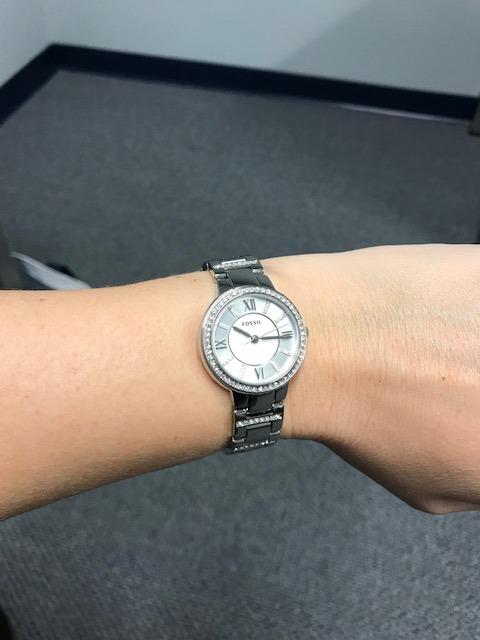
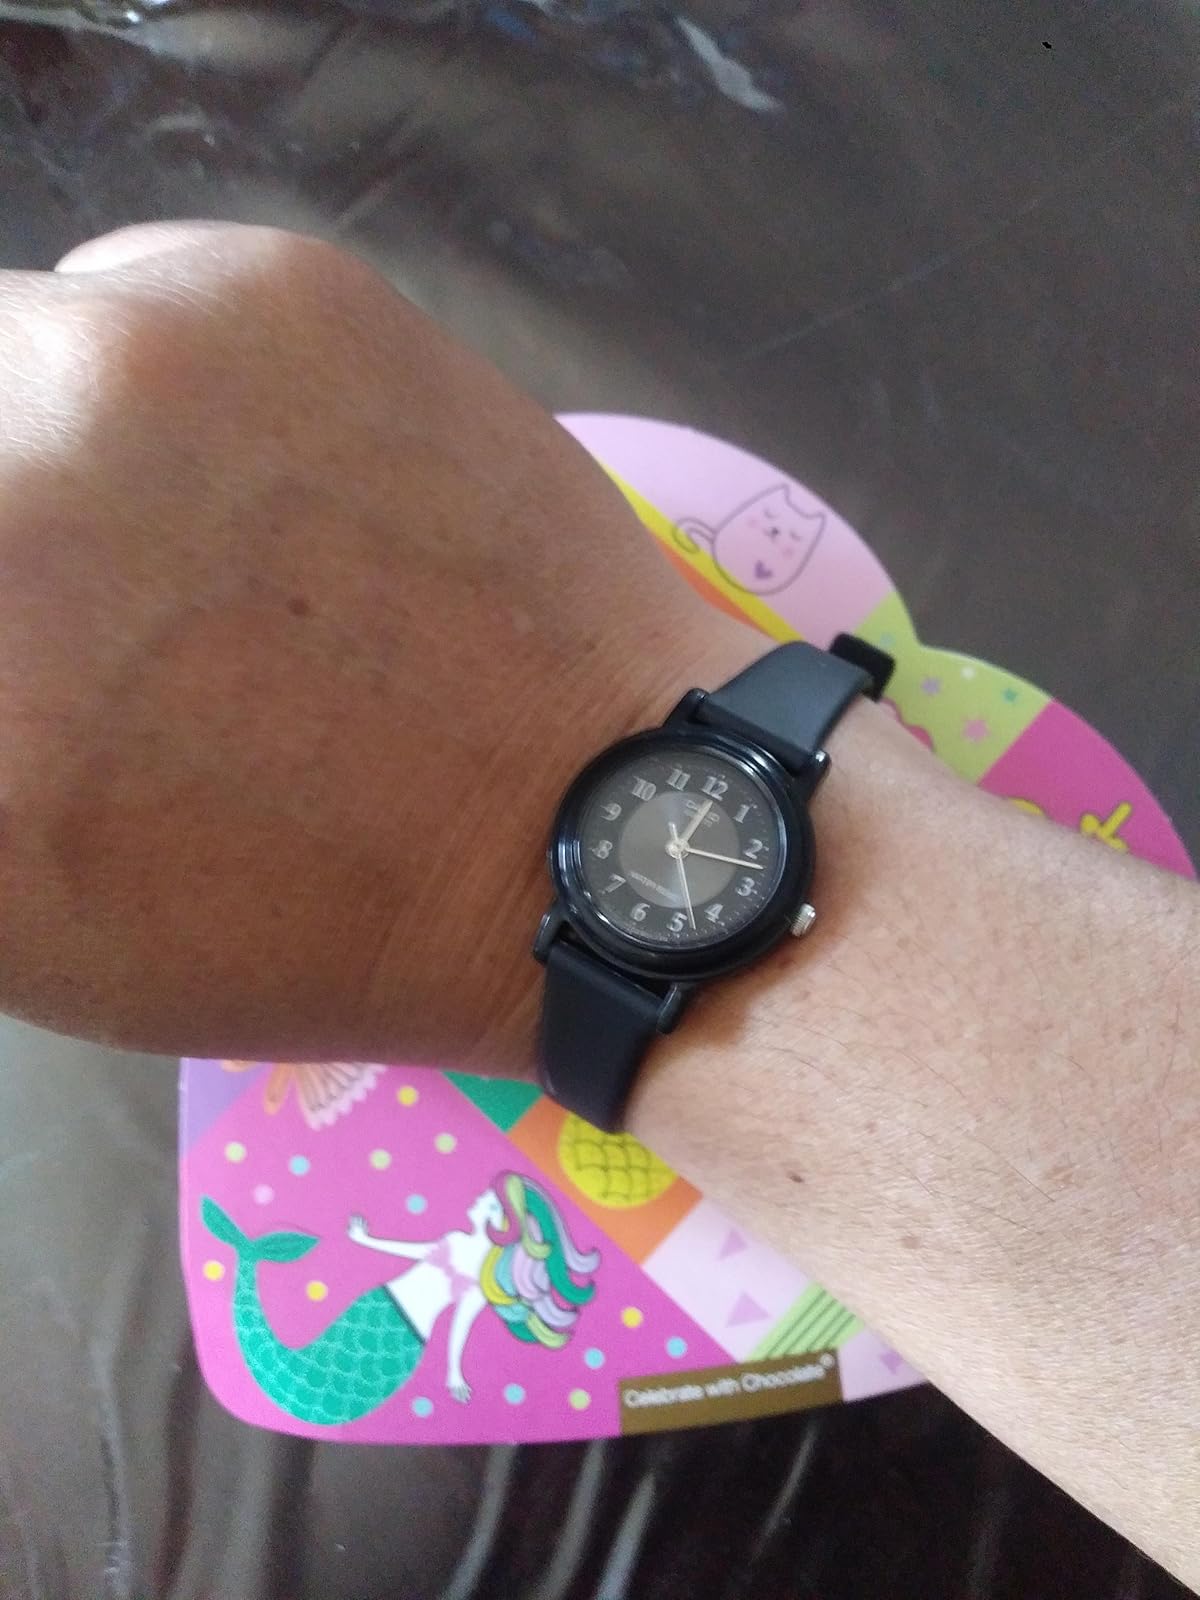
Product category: accessories_watch
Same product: no